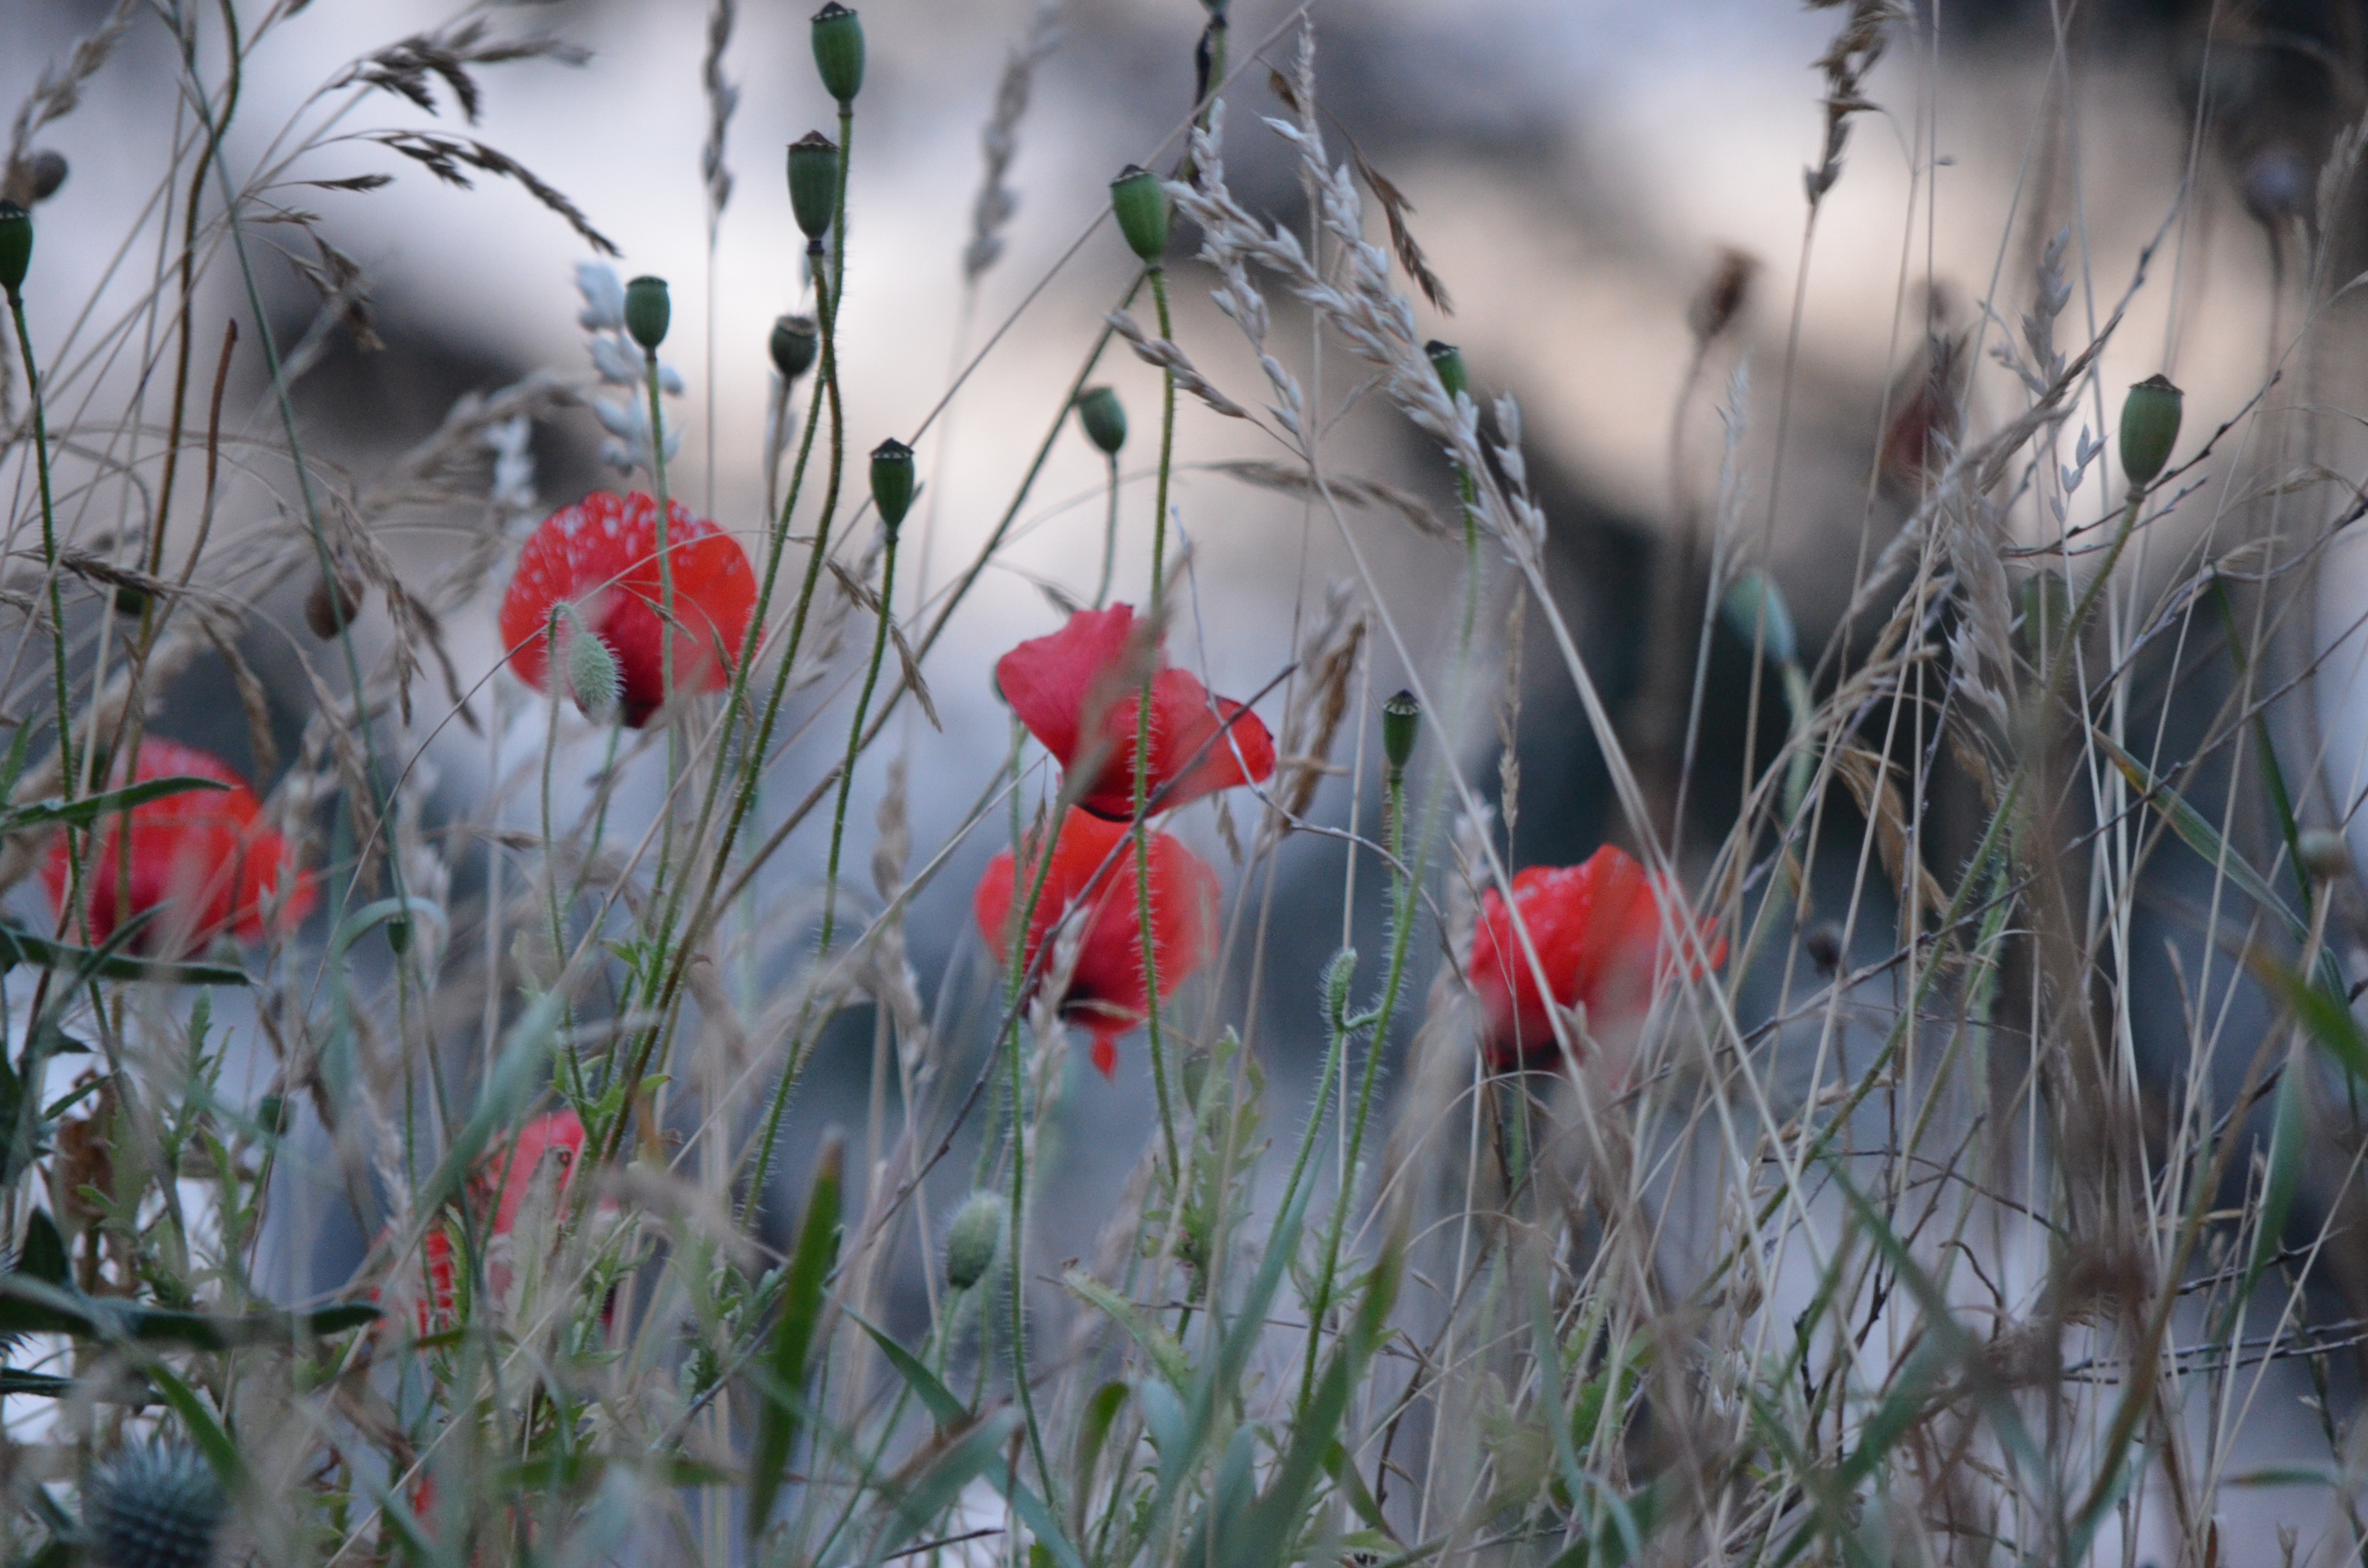
beach, nature, grass, plant, photographer, flower, summer, holiday, romantic, botany, leisure, flora, map, wildflower, background, poppy, greeting card, datailaufnahme, flowering plant, grass family, land plant, leihnwand